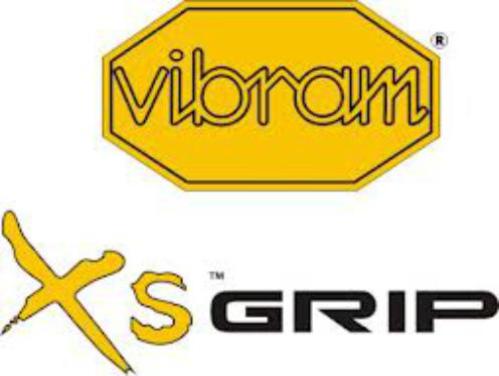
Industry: Clothes